Cursed soldiers

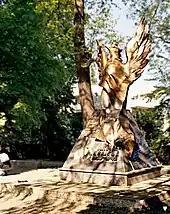
Monument to the "Armia Krajowa" in Sopot, Poland

In the summer of 1944, as Soviet forces advanced into Poland, the USSR set up a provisional client state called the Polish Committee of National Liberation. The new government was aware that the Polish Resistance (whose chief component was the Armia Krajowa or Home Army) and Underground State loyal to the Polish government-in-exile would have to be destroyed before they could gain complete control over Poland. Władysław Gomułka, future General Secretary of the Polish United Workers' Party, said that "Soldiers of the Armia Krajowa (AK) are a hostile element which must be removed without mercy". Another prominent communist, Roman Zambrowski, said that the AK had to be "exterminated".